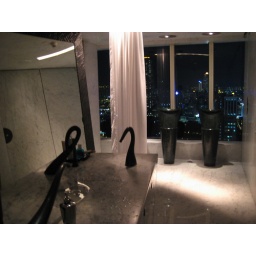
the black things by the window are urinals, and they face the city skyline, the funky black things are where you wash your hands